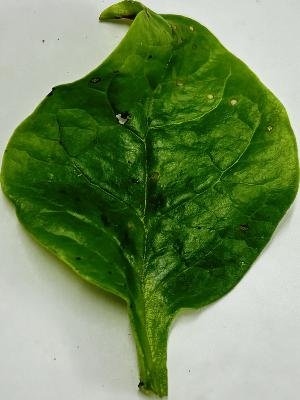
Label: Healthy-Leaf